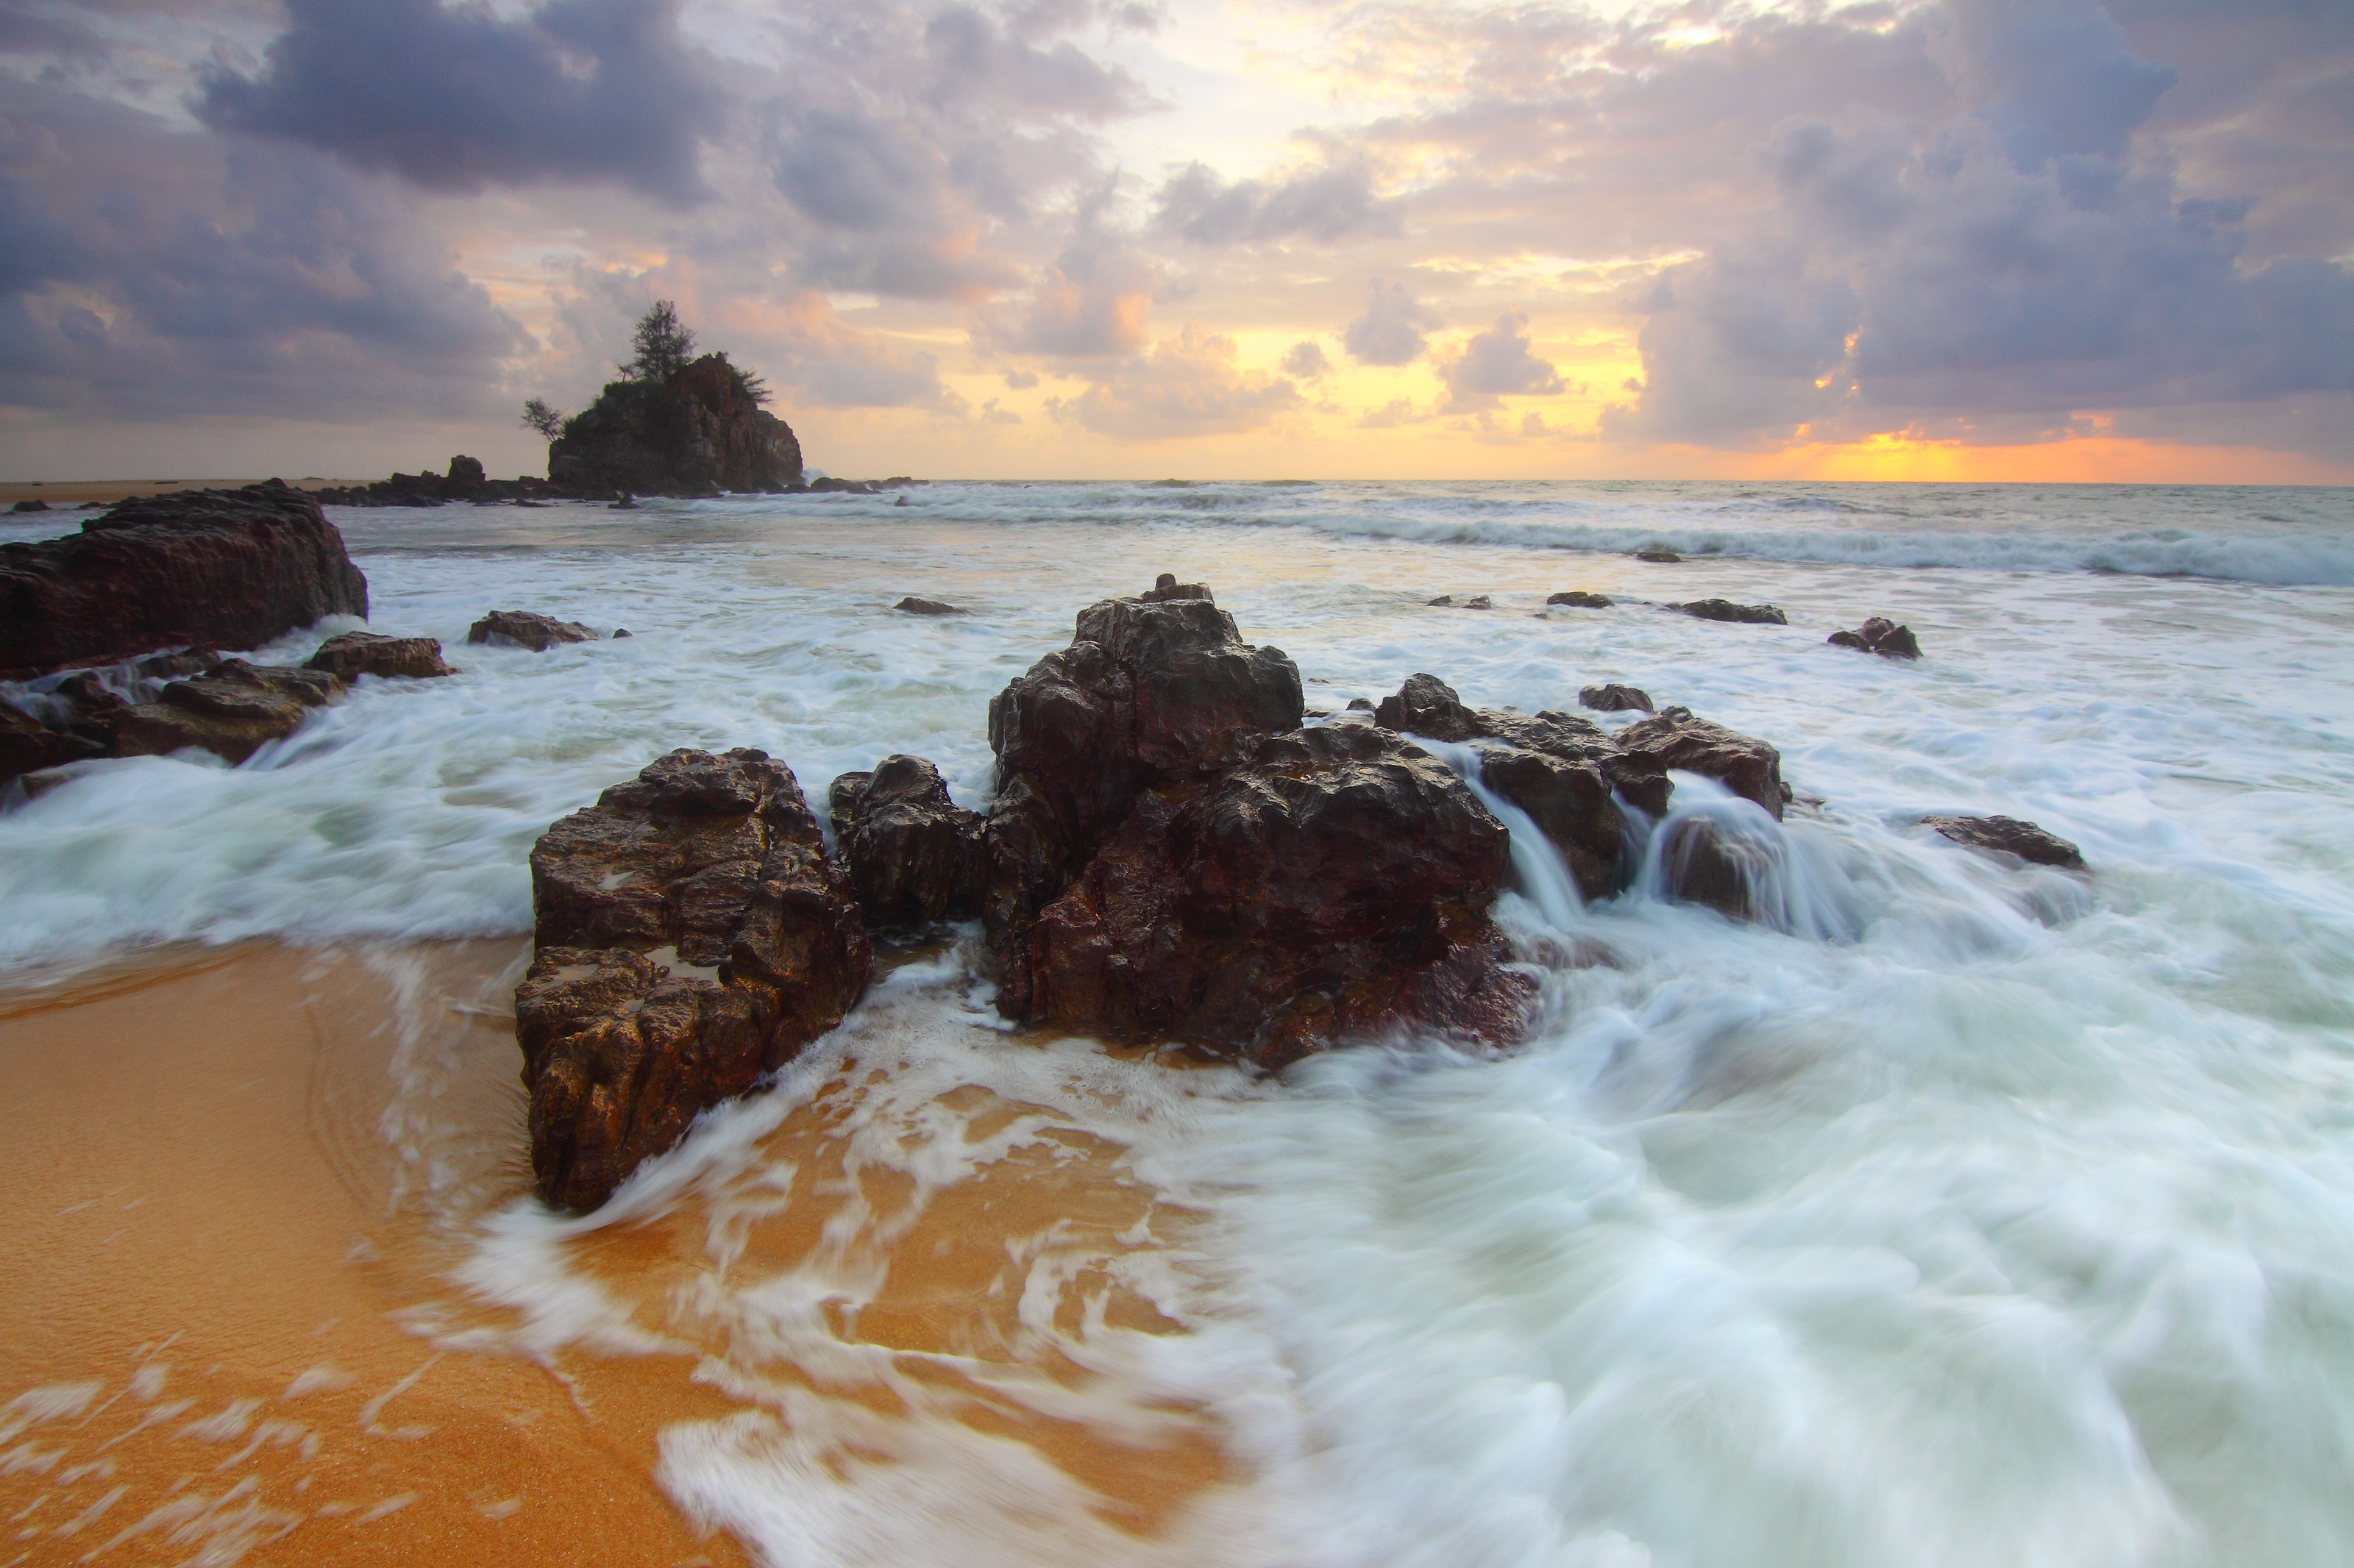
beach, sea, coast, water, sand, rock, ocean, cloud, sunrise, sunset, sunlight, morning, shore, wave, bay, landmark, material, body of water, malaysia, cape, terengganu, water motion, wind wave, kemasik